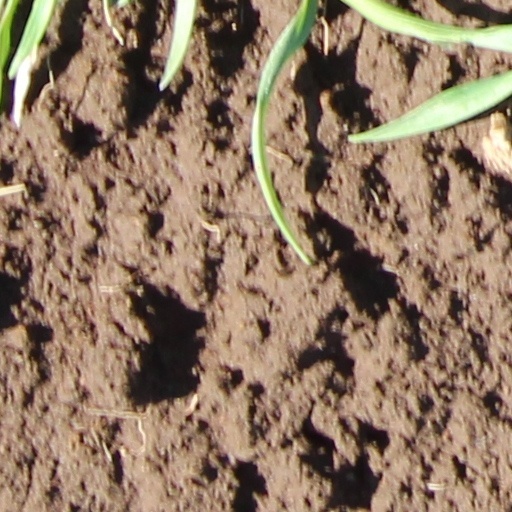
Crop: wheat